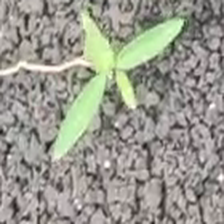
Weed species: Moti_dudhi(Euphorbia_geneculata_L)